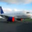
Label: airplane